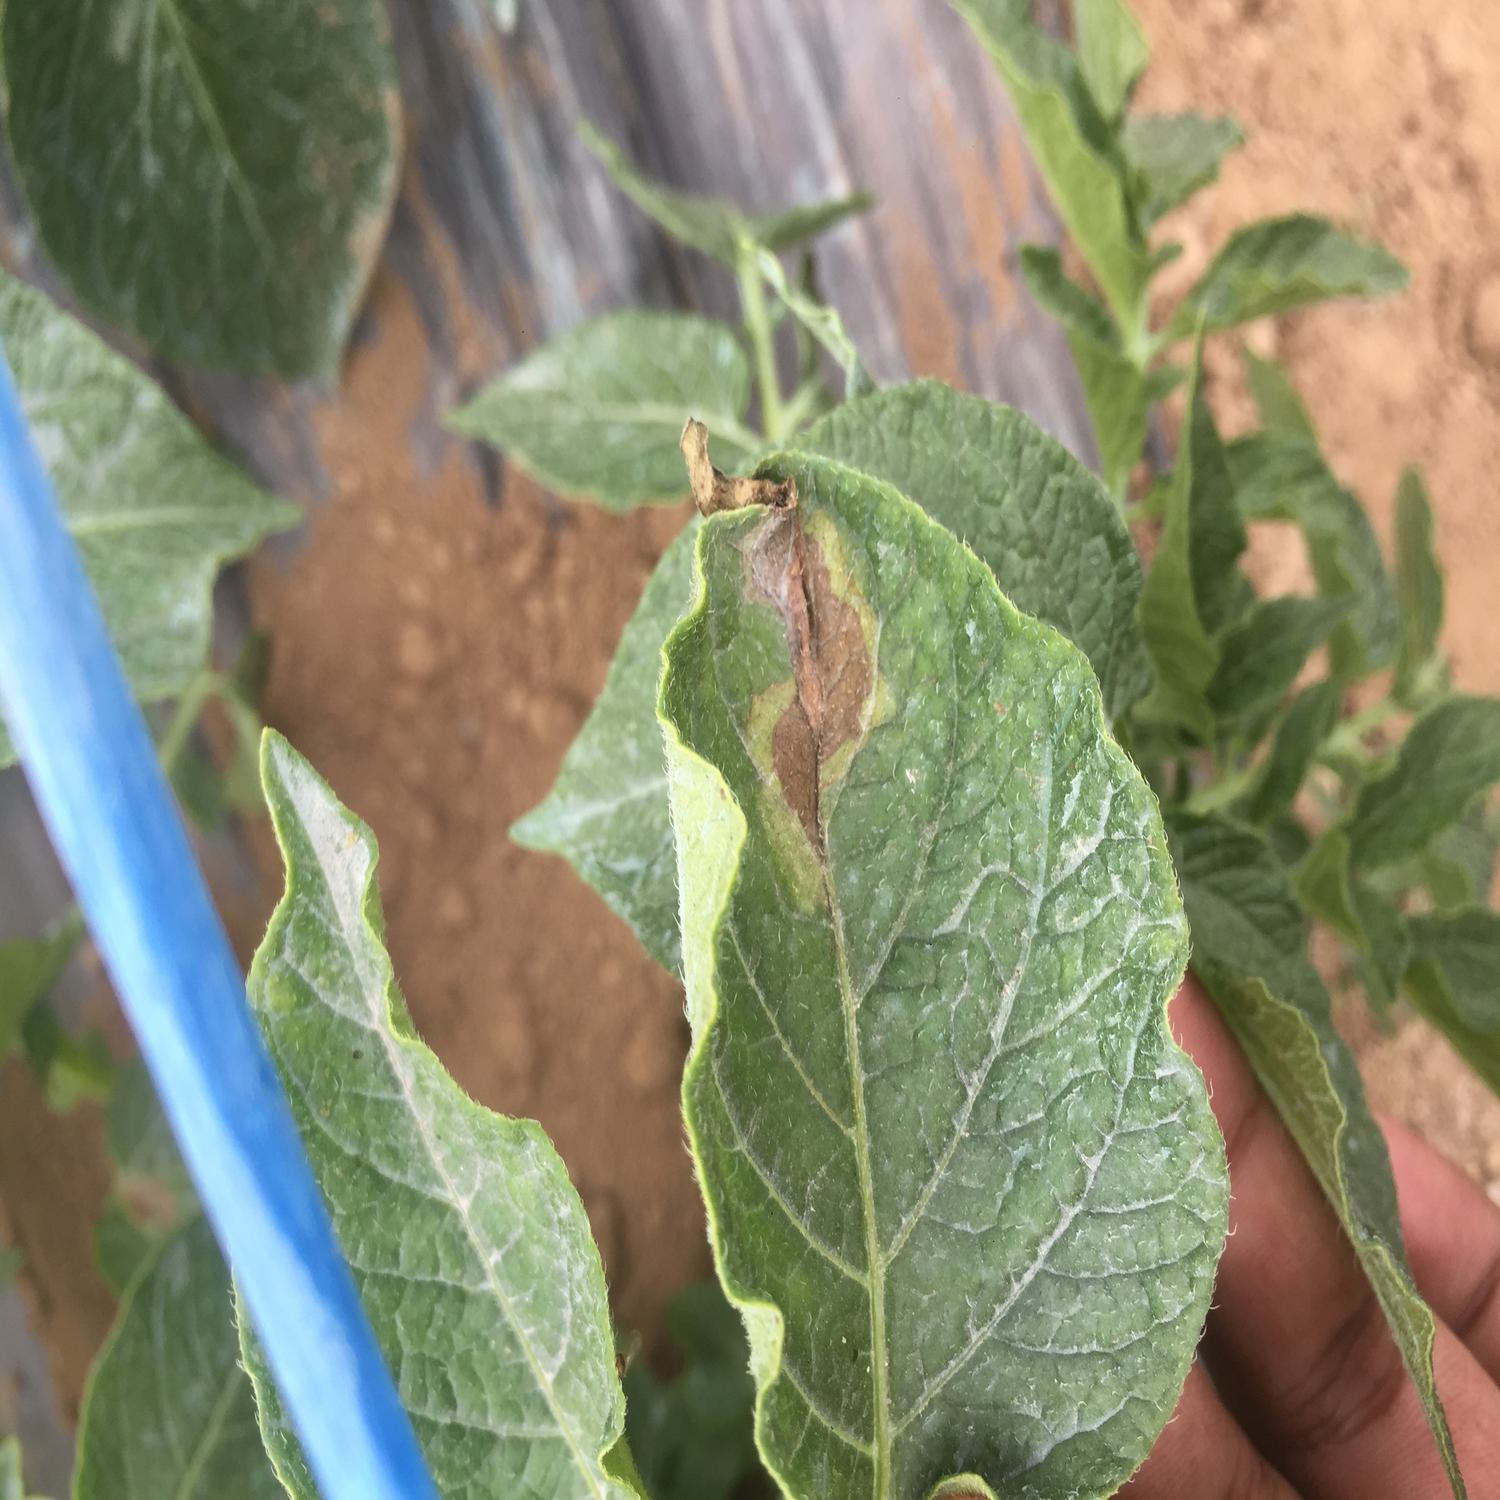
Label: Phytopthora